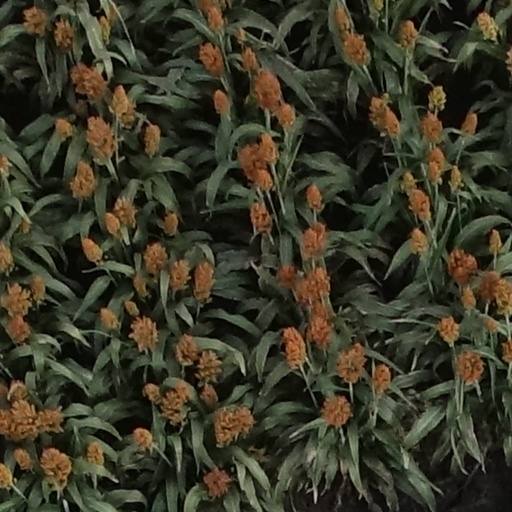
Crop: sorghum